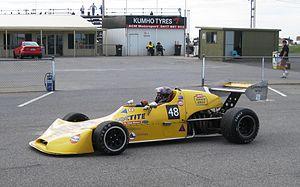
Leo Geoghegan, né le 16 mai 1936 à Sydney et décédé le 2 mars 2015 également dans cette ville, est un pilote automobile australien sur circuits, à bord de voitures de sport type Grand Tourisme et de monoplaces.